Dian Fossey

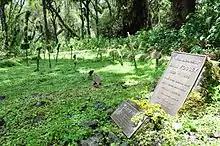
Fossey's grave at Karisoke, alongside those of her gorilla friends

In the early morning of December 27, 1985, Fossey was discovered murdered in the bedroom of her cabin located at the far edge of the camp in the Virunga Mountains, Rwanda. Her body was found face-up near the two beds where she slept, roughly away from a hole that her assailant(s) had apparently cut in the wall of the cabin. Wayne Richard McGuire, Fossey's last research assistant at Karisoke, was summoned to the scene by Fossey's house servant and found her bludgeoned to death, reporting that "when I reached down to check her vital signs, I saw her face had been split, diagonally, with one machete blow." The cabin was littered with broken glass and overturned furniture, with a 9mm handgun and ammunition beside her on the floor. Her cabin had been ransacked. However, robbery was evidently not the motive for the crime, as Fossey's valuables were still in the cabin, including her passport, handguns, and thousands of dollars in U.S. bills and traveler's checks.